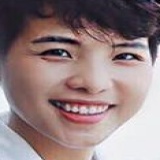
ca sĩ Vũ Cát Tường